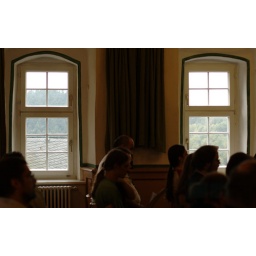
Every time you see a window you remember that you are not in a chain hotel by a highway interchange in a suburb.